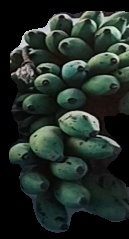
Variety: rasbale
Grade: grade2